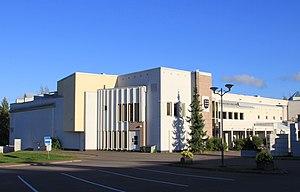
Pieksämäki est une ville de la région de Savonie du Sud et la province de Finlande orientale.